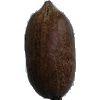
Label: Nut Pecan 1